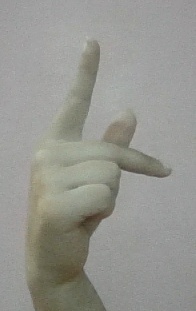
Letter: dha